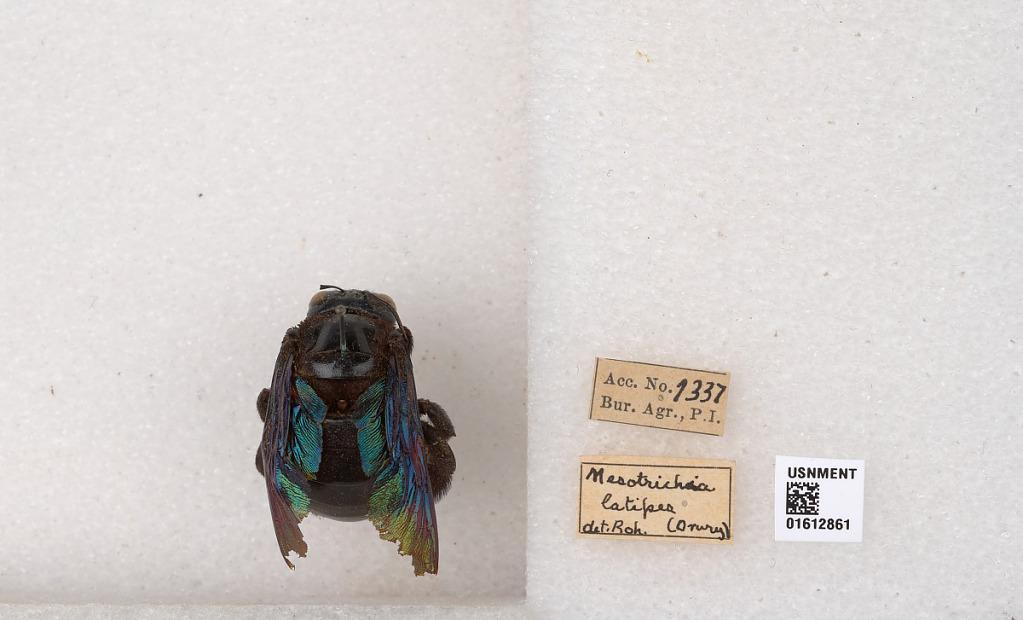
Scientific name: Xylocopa
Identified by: Roh.